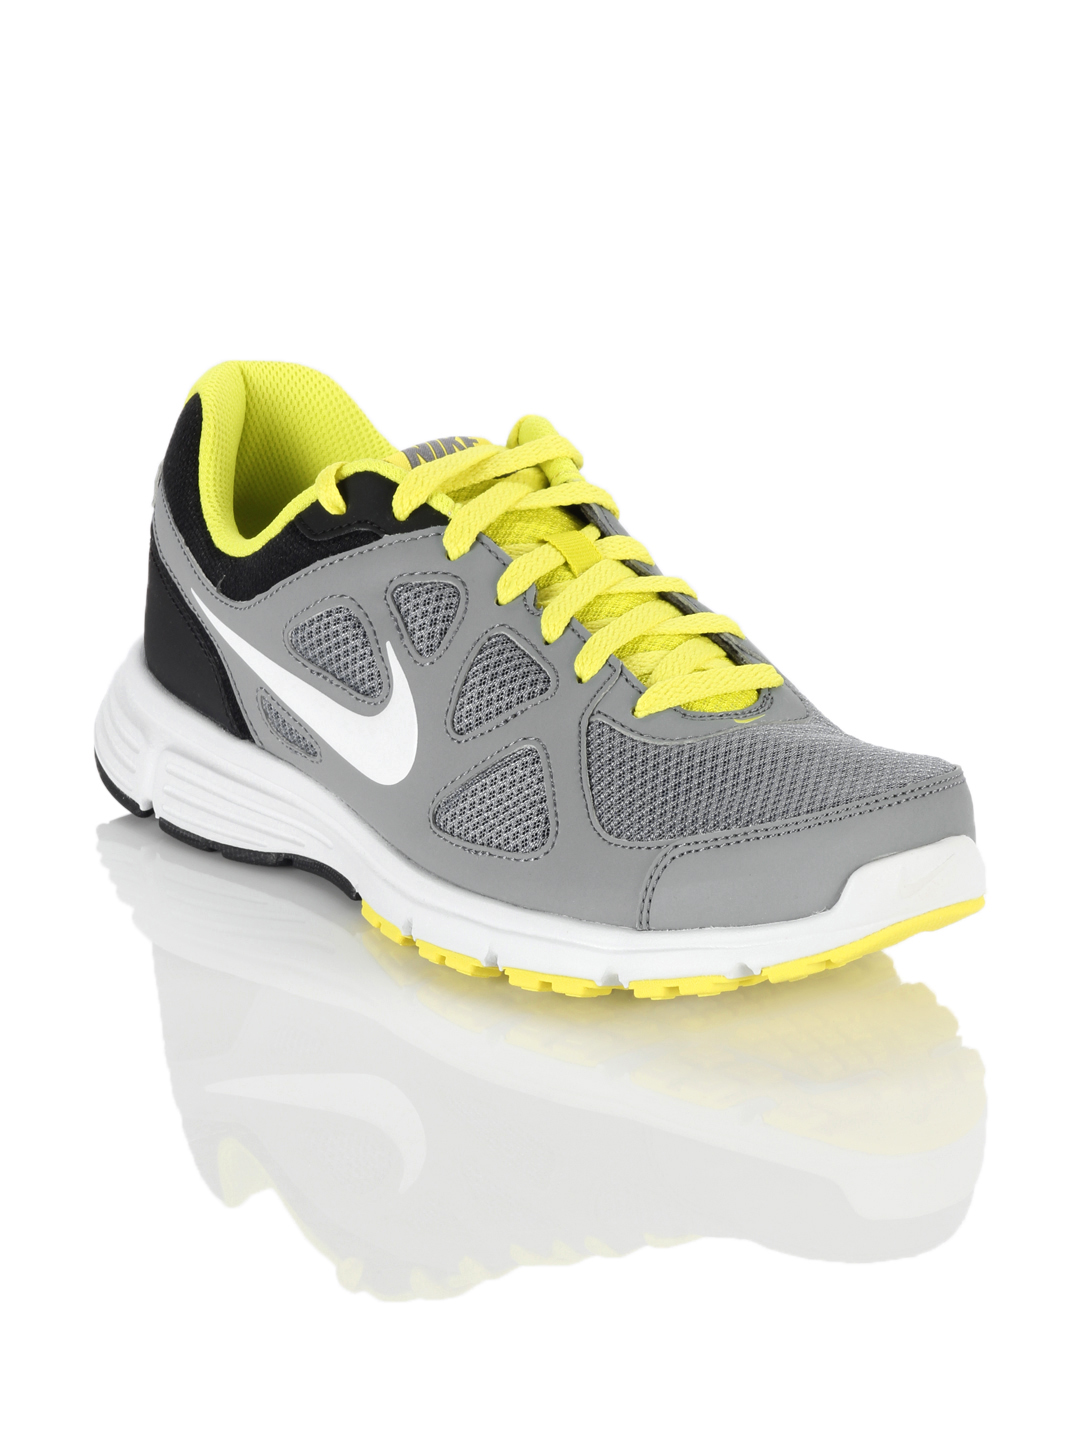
Nike Men Revolution Grey Sports Shoes
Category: Footwear / Shoes / Sports Shoes
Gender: Men
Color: Grey
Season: Summer 2012
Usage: Sports